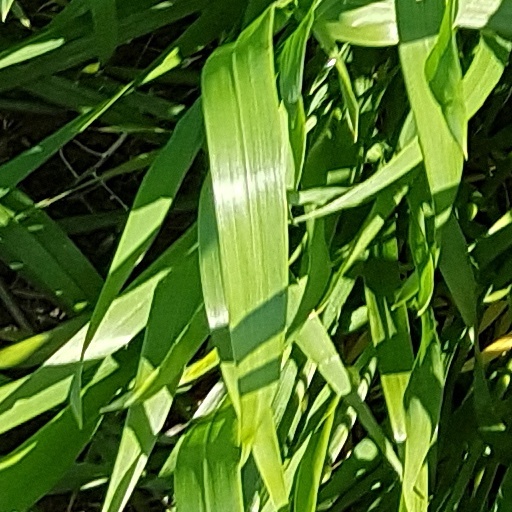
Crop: wheat